Weihrauch HW45

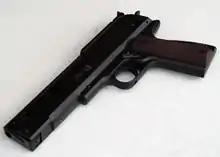
Weihrauch HW 45

The Weihrauch HW 45 is an air pistol manufactured by Weihrauch & Weihrauch in Germany and originally developed as a collaboration between American importer Robert Beeman and Weihrauch. It is more commonly known in North America as the Beeman P-1 after the US importers and is a large, full power air pistol with an ambidextrous grip, available in three different calibres: .177, .20 (as a special order) and .22. The HW 45 is suitable for informal target shooting and plinking.